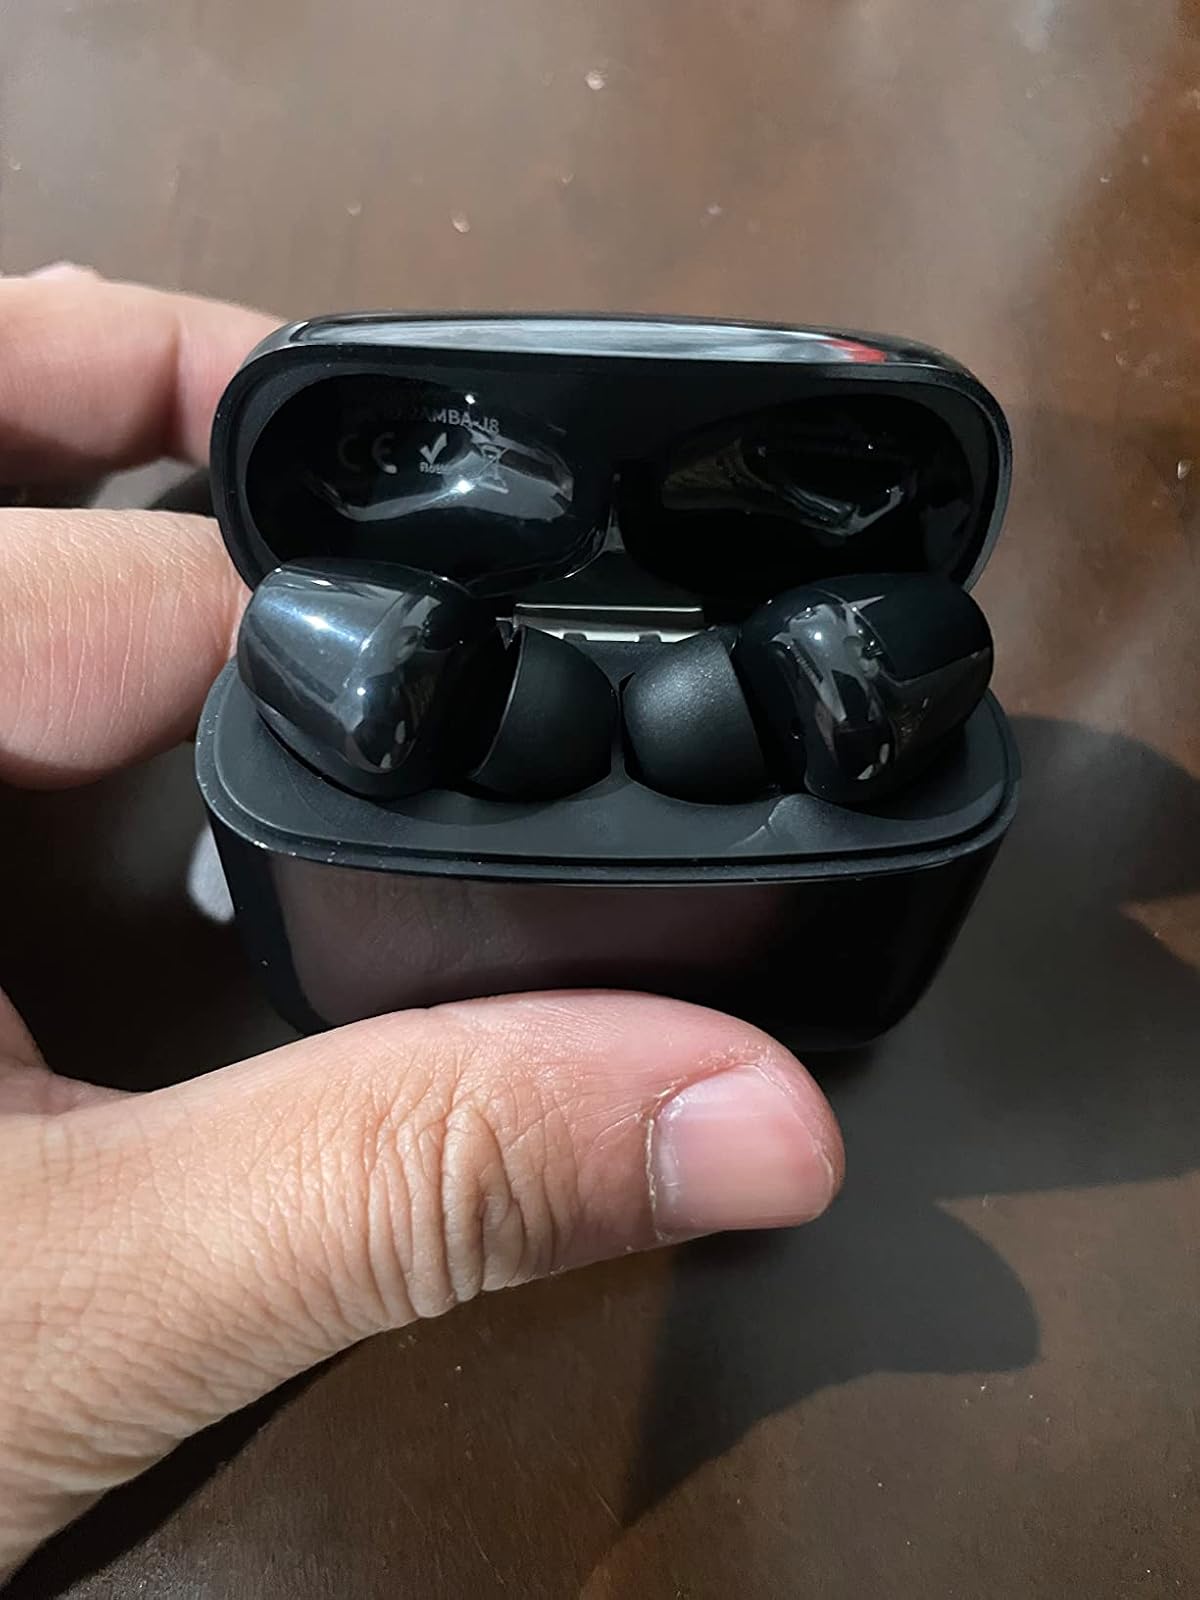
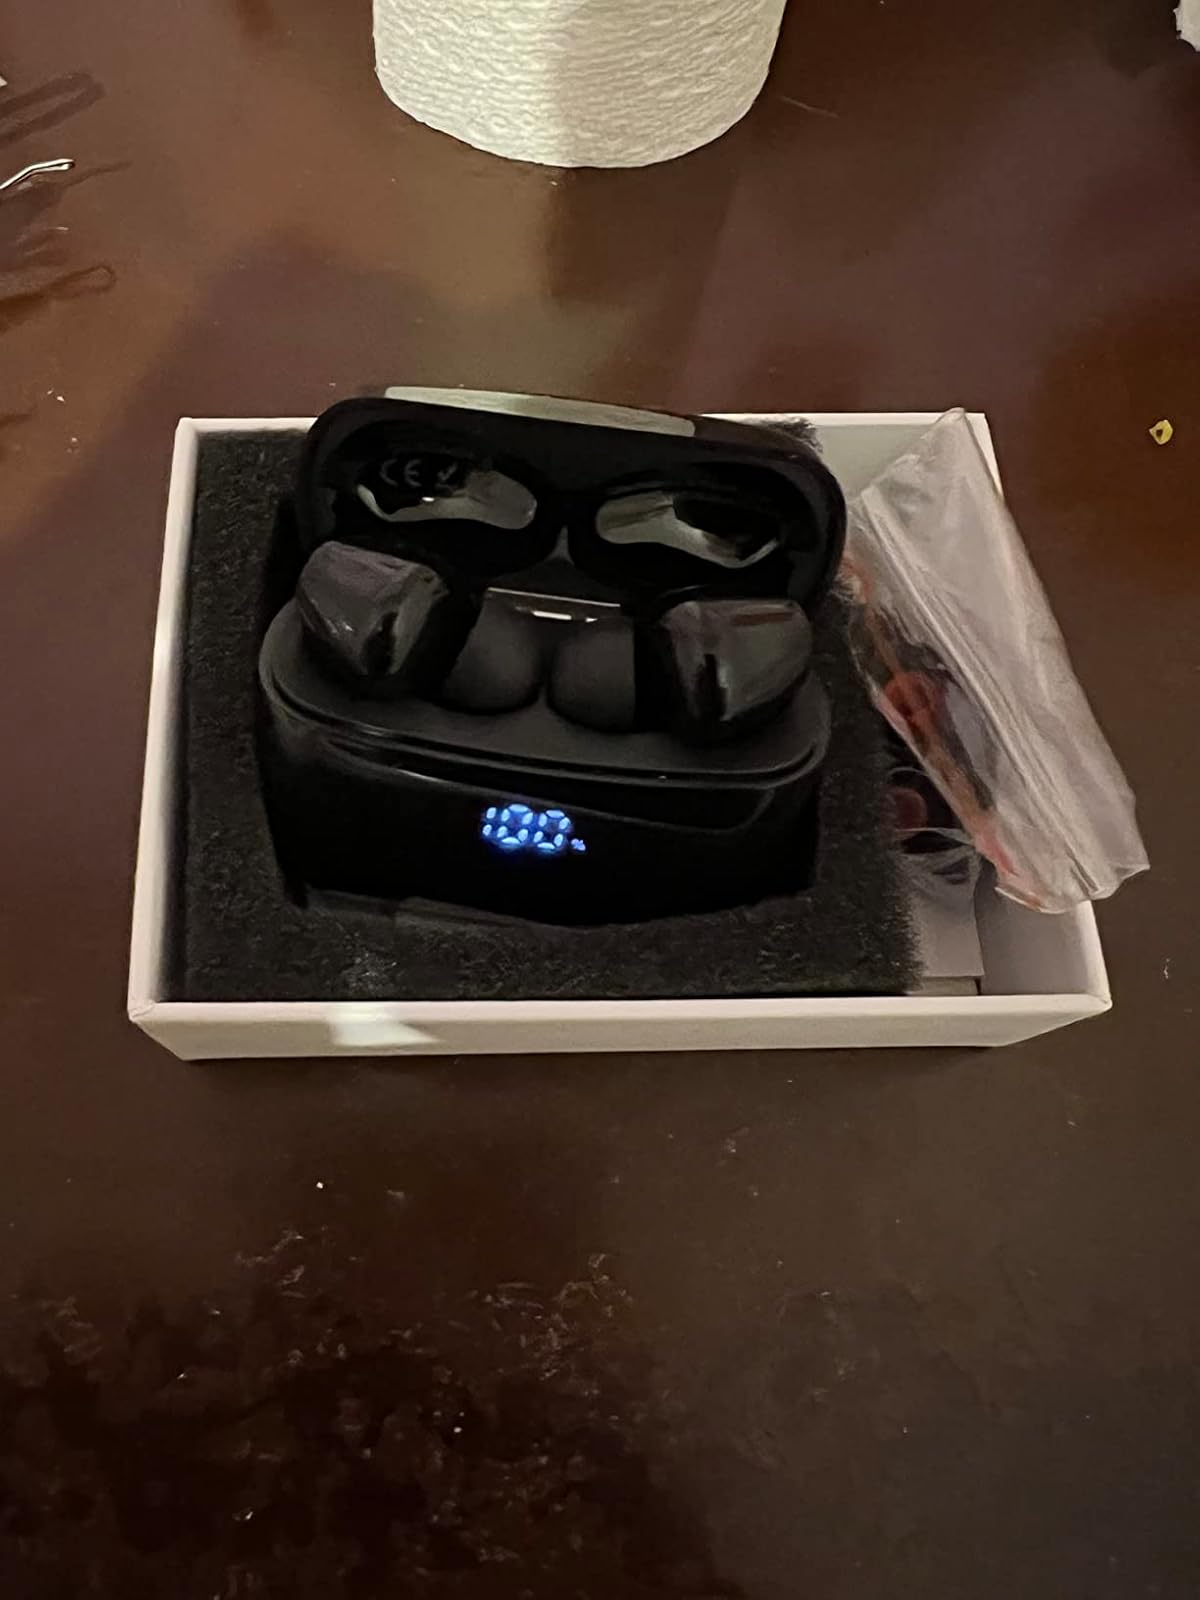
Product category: earbuds
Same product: yes